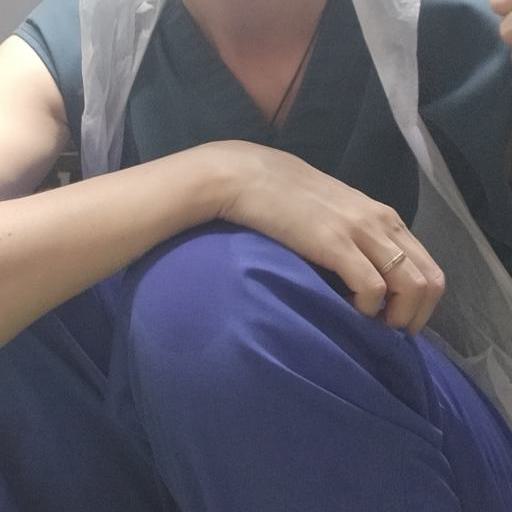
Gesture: no_gesture